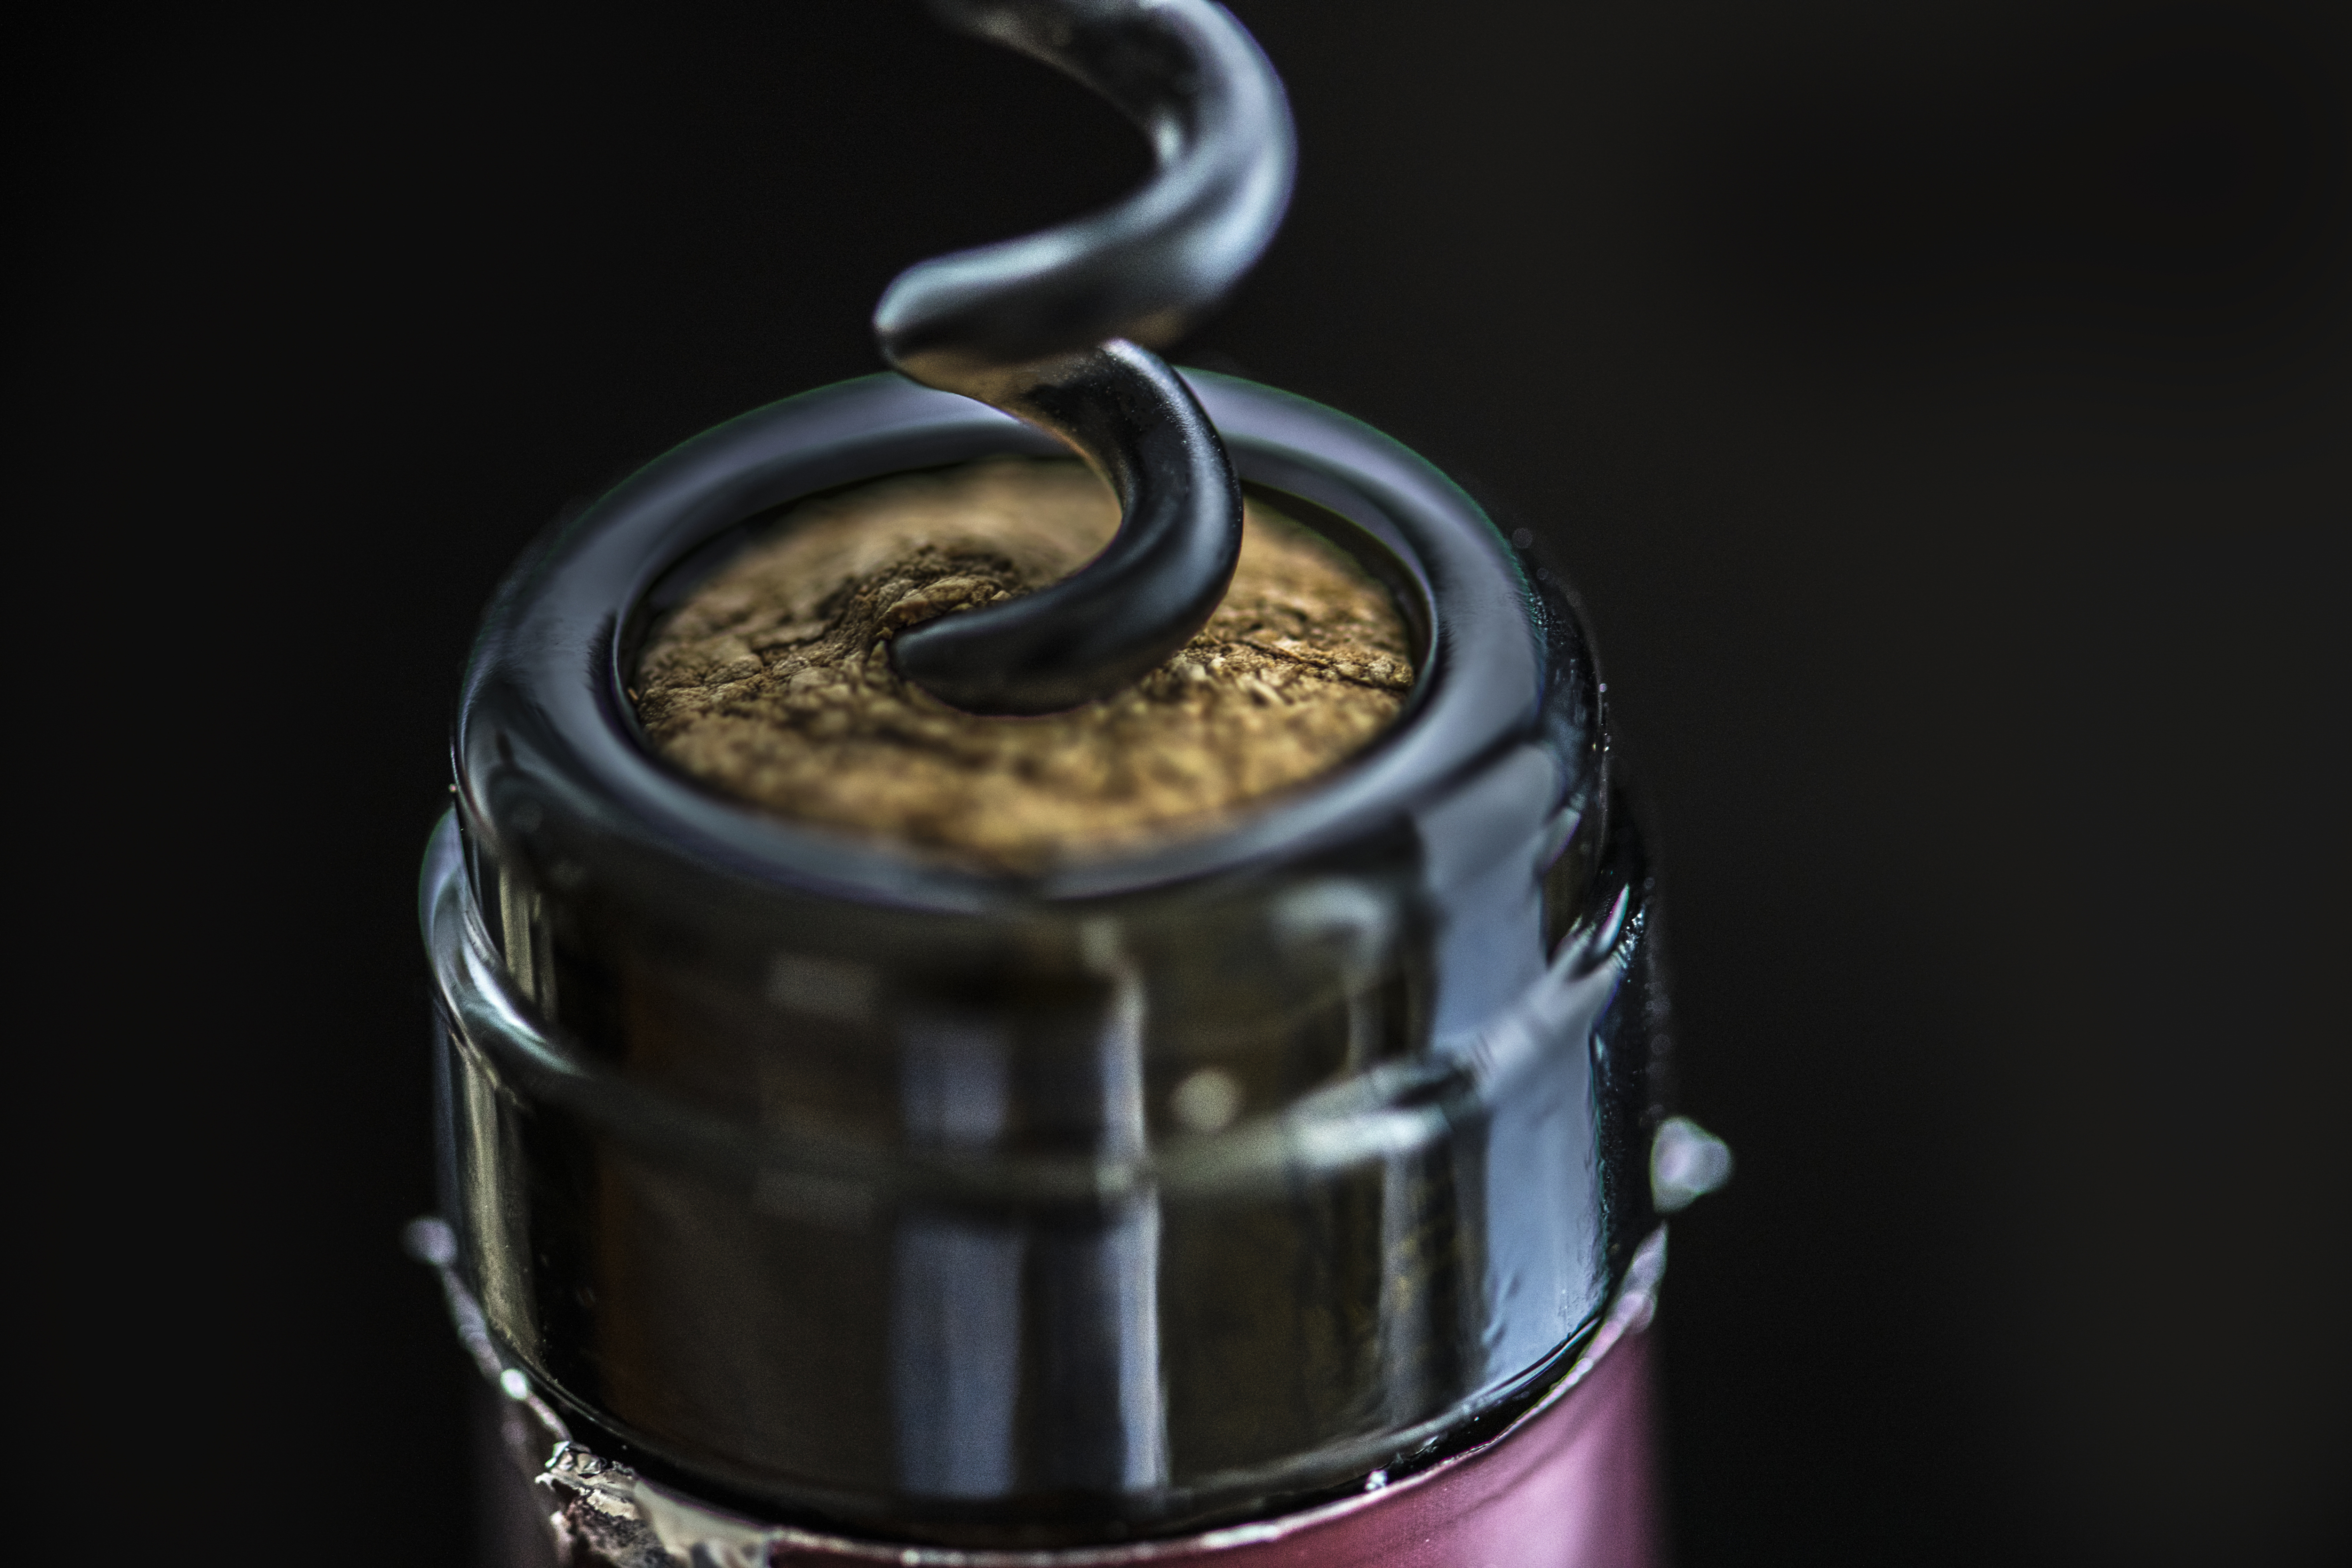
alcohol, alcoholic, beverage, black background, bottle, bottle opener, bottleneck, celebration, champagne, close up, cold drink, cork, cork opener, cork stopper, corkscrew, cuisine, drink, drinkable, drinking, fresh, glass, glass bottle, isolated, liquid, macro, open, opener, opening, red wine, refreshment, scented, serving, taste, tasting, thirsty, uncorking, whiskey, wine, wine bottle, still life photography, macro photography